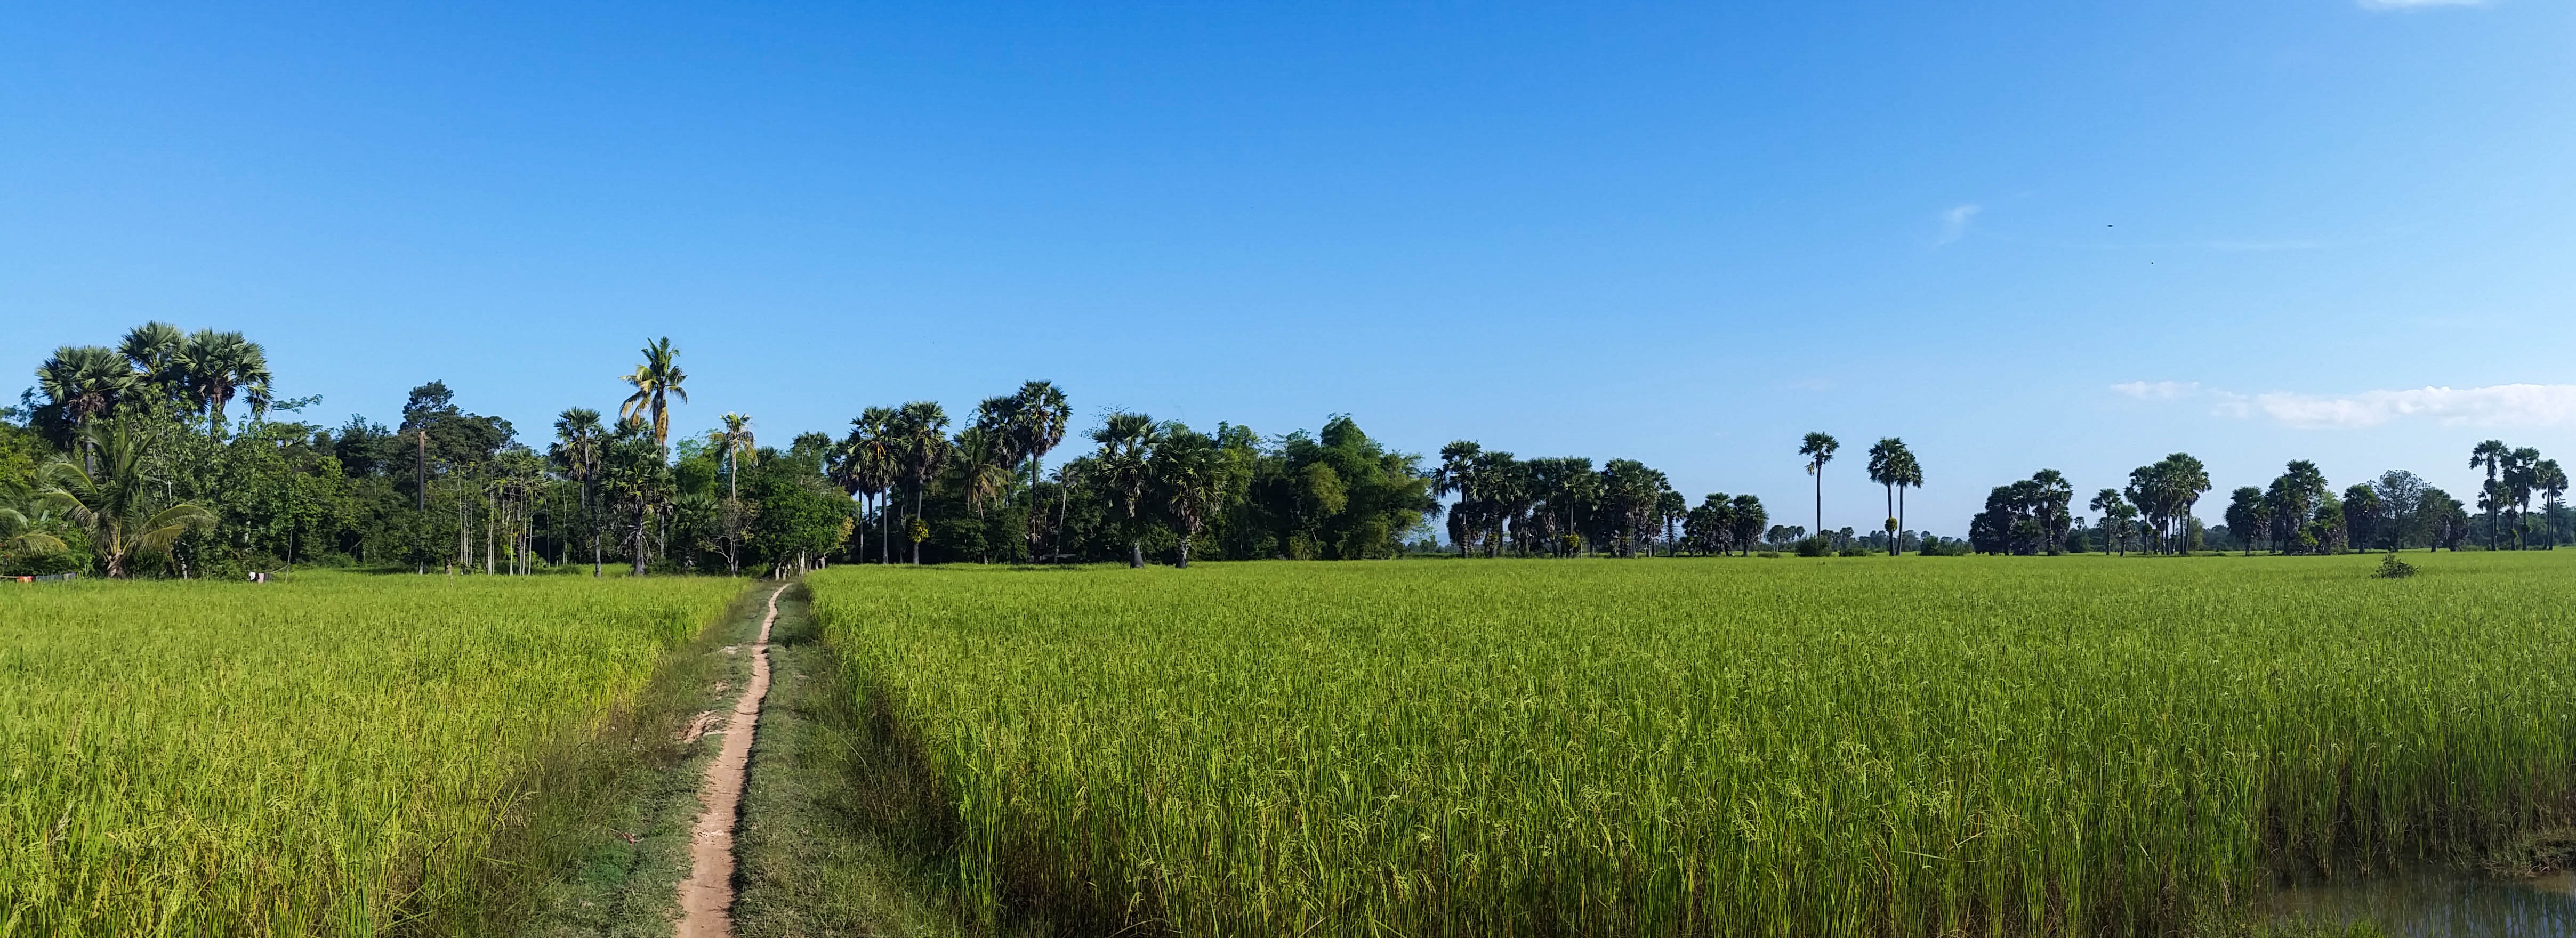
nature, horizon, plant, field, meadow, prairie, crop, pasture, soil, asia, agriculture, rice, plain, temple, grassland, cambodia, plantation, history, away, palm trees, ecosystem, angkor, rural area, paddy field, rice fields, grass family, land lot, temple complexes